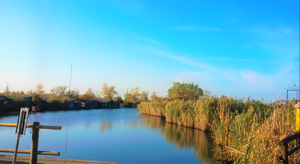
Le lac de Massaciuccoli est un lac de la province de Lucques, Toscane, Italie.